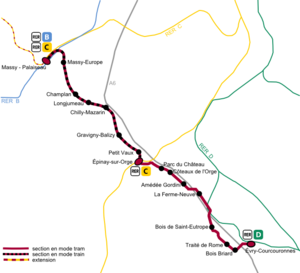
Tracé de la ligne 12 Express du tramway d'Île-de-France (avril 2020)
La ligne 12 Express du tramway d'Île-de-France, précédemment désignée comme Tram Express Sud, aussi nommée Tram-Train Évry-Massy, est un projet de ligne de transport ferroviaire francilienne de rocade, projeté par Île-de-France Mobilités, devant relier par tram-train la gare essonnienne d'Évry-Courcouronnes à celle de Massy - Palaiseau.